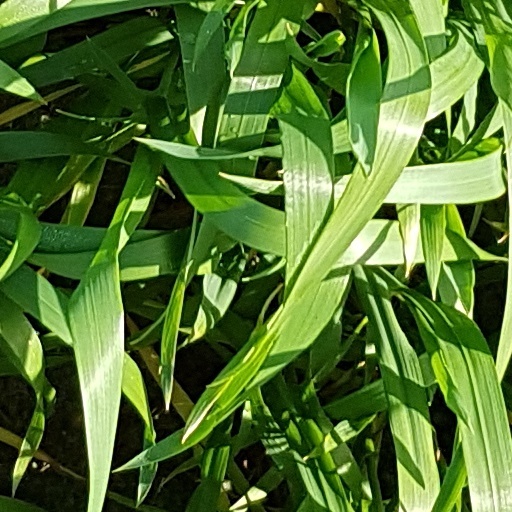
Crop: wheat